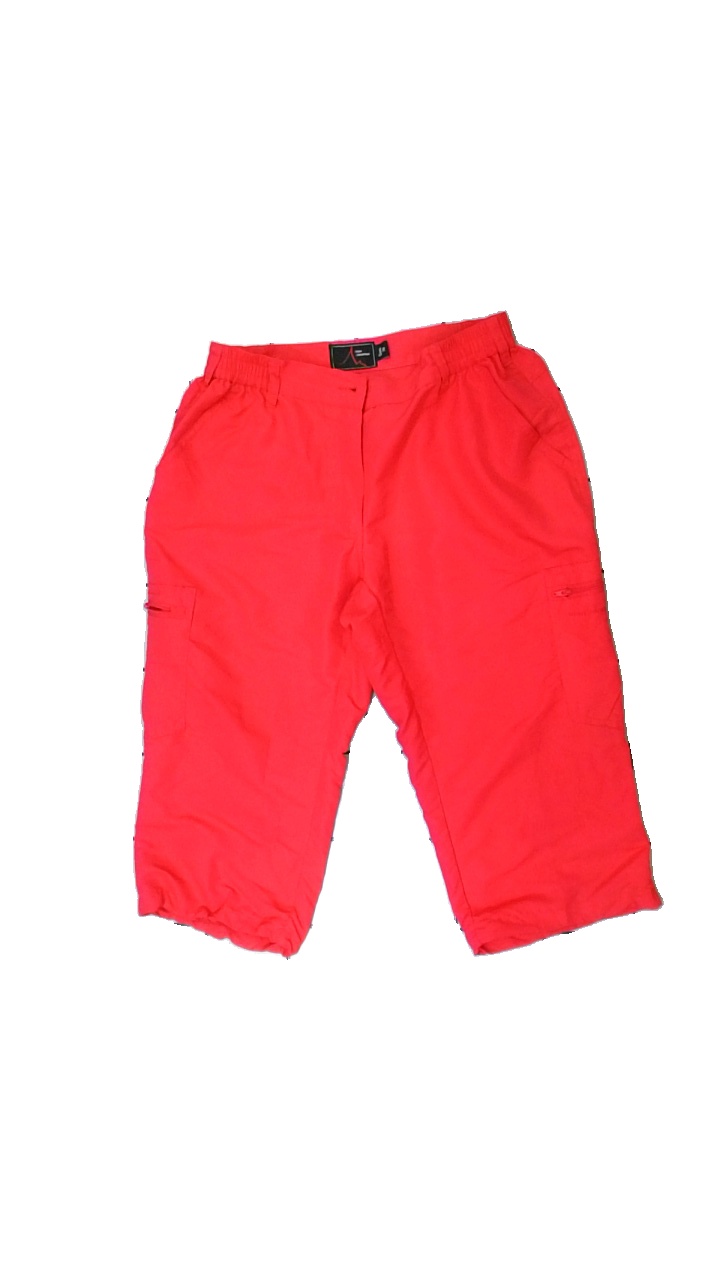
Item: Shorts (Ladies)
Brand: High Mountain
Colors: Red
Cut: Regular
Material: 100% polyester
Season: All
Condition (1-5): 3
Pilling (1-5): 4
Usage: Reuse
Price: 50-100